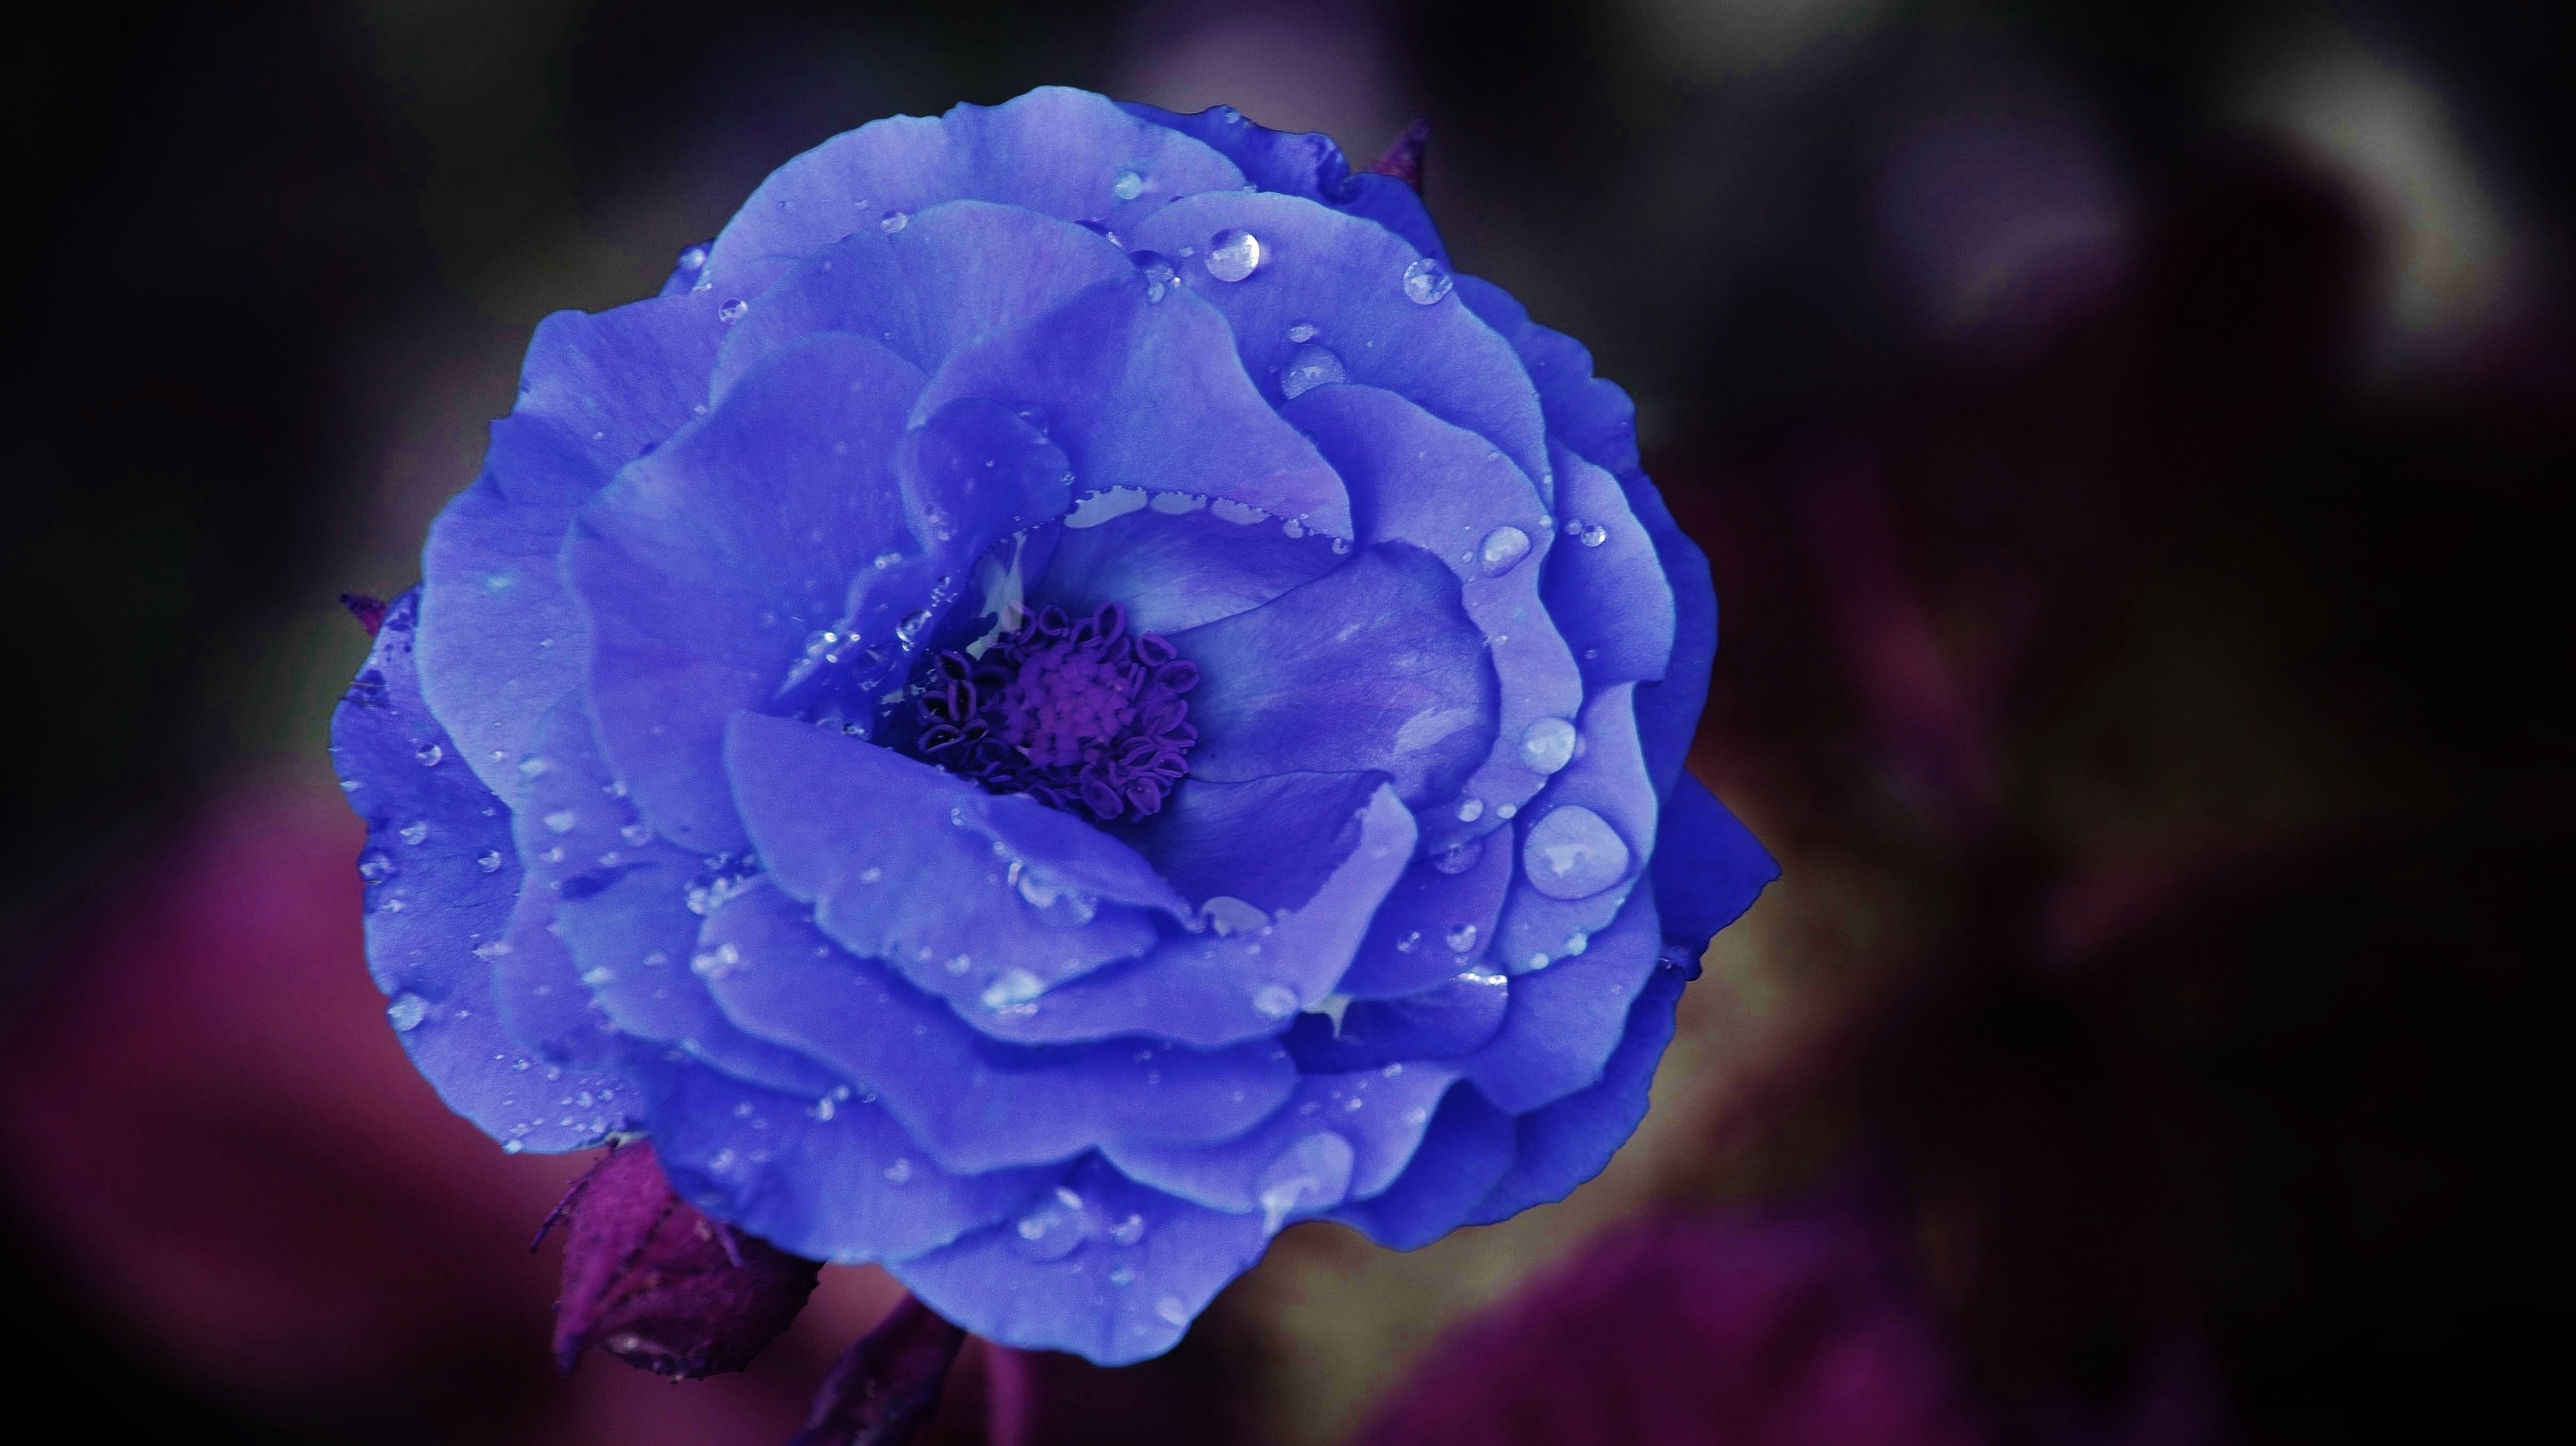
nature, blossom, plant, leaf, flower, purple, petal, bloom, summer, floral, bouquet, rose, green, natural, blooming, blue, garden, flora, close up, gardening, macro photography, flowering plant, rose family, land plant